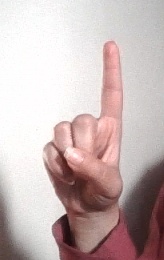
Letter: bb